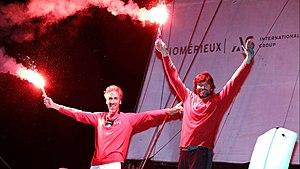
Gilles Lamiré et Antoine Carpentier vainqueurs de la Transat Jacques Vabre
Multi 50 Groupe GCA - Mille et Un Sourires est un voilier trimaran de 50 pieds conçu pour la course au large. Il fait partie de la classe Multi50.
Gilles Lamiré, né le 6 octobre 1970 à Lamballe est un skipper professionnel français.
La Transat Jacques-Vabre 2019 est la quatorzième édition de la Transat Jacques-Vabre, course à la voile en double. Le départ est donné le 27 octobre 2019 à 13 h 15. L'épreuve relie Le Havre à Salvador de Bahia, soit un parcours théorique de 4 350 milles.